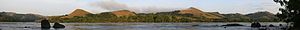
Lopé-Okanda / Eksterne kilder og henvisninger
:Image:Lopé National Park river panorama.jpg